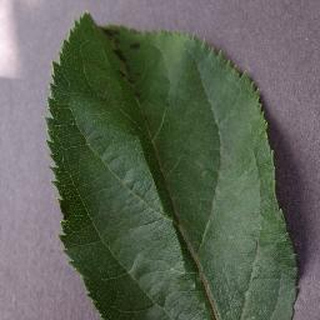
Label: apple_apple_scab